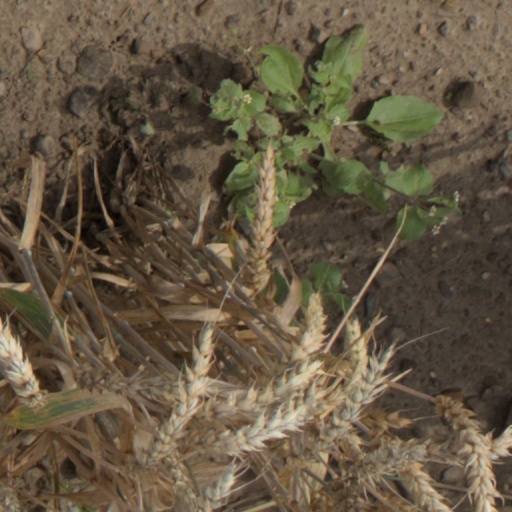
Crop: wheat